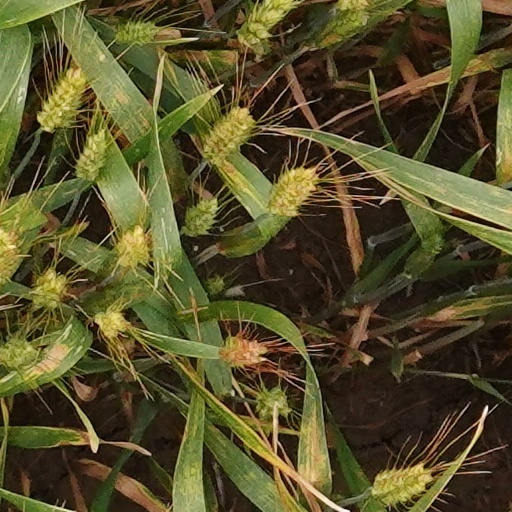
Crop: wheat